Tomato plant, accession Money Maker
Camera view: bottom (45 deg); turntable rotation: 30 degrees
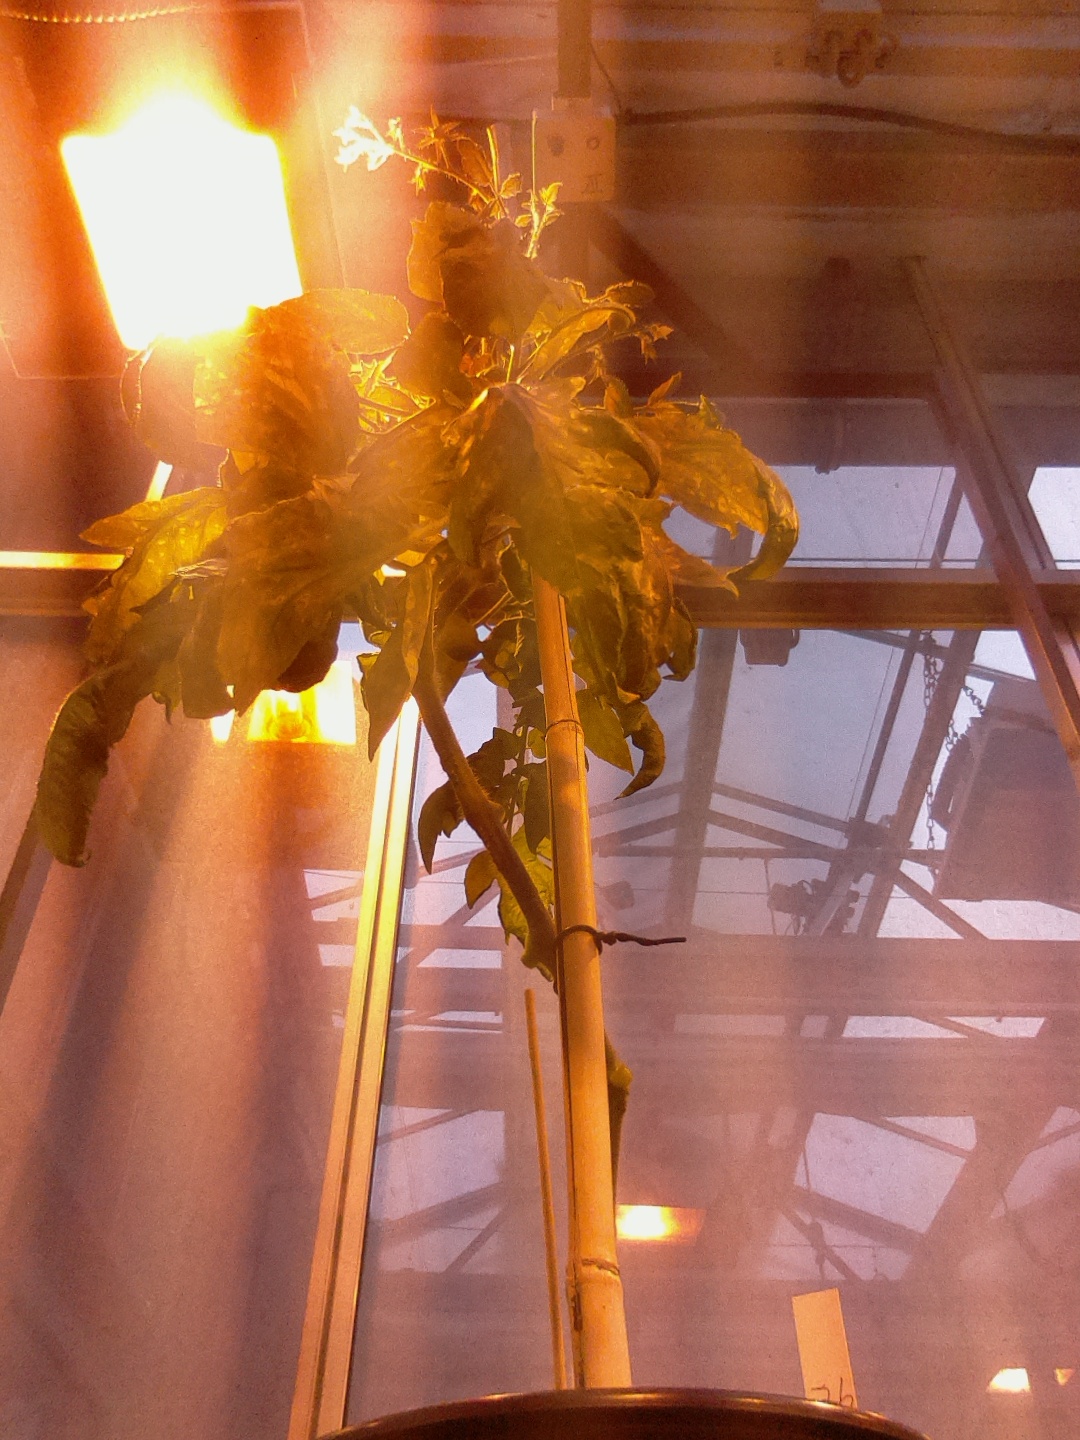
BBCH growth stage 73: 30%-40% of final fruit size